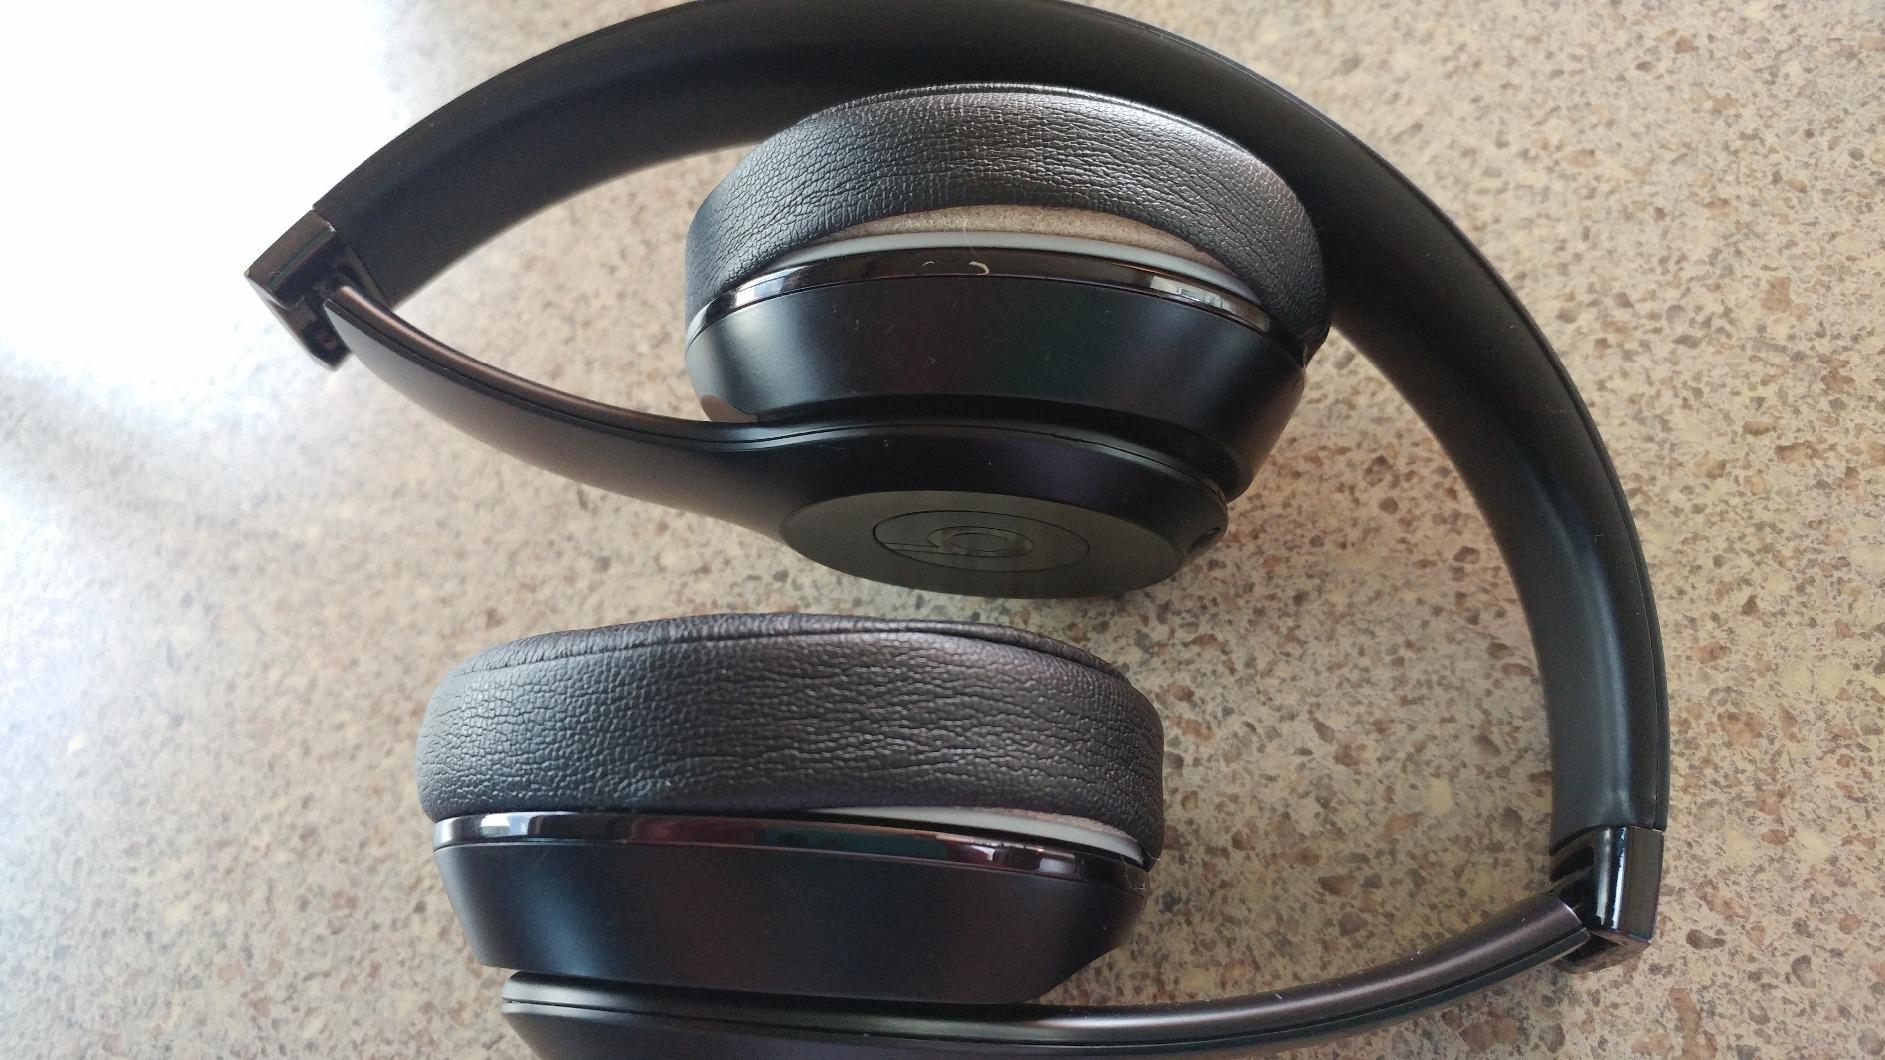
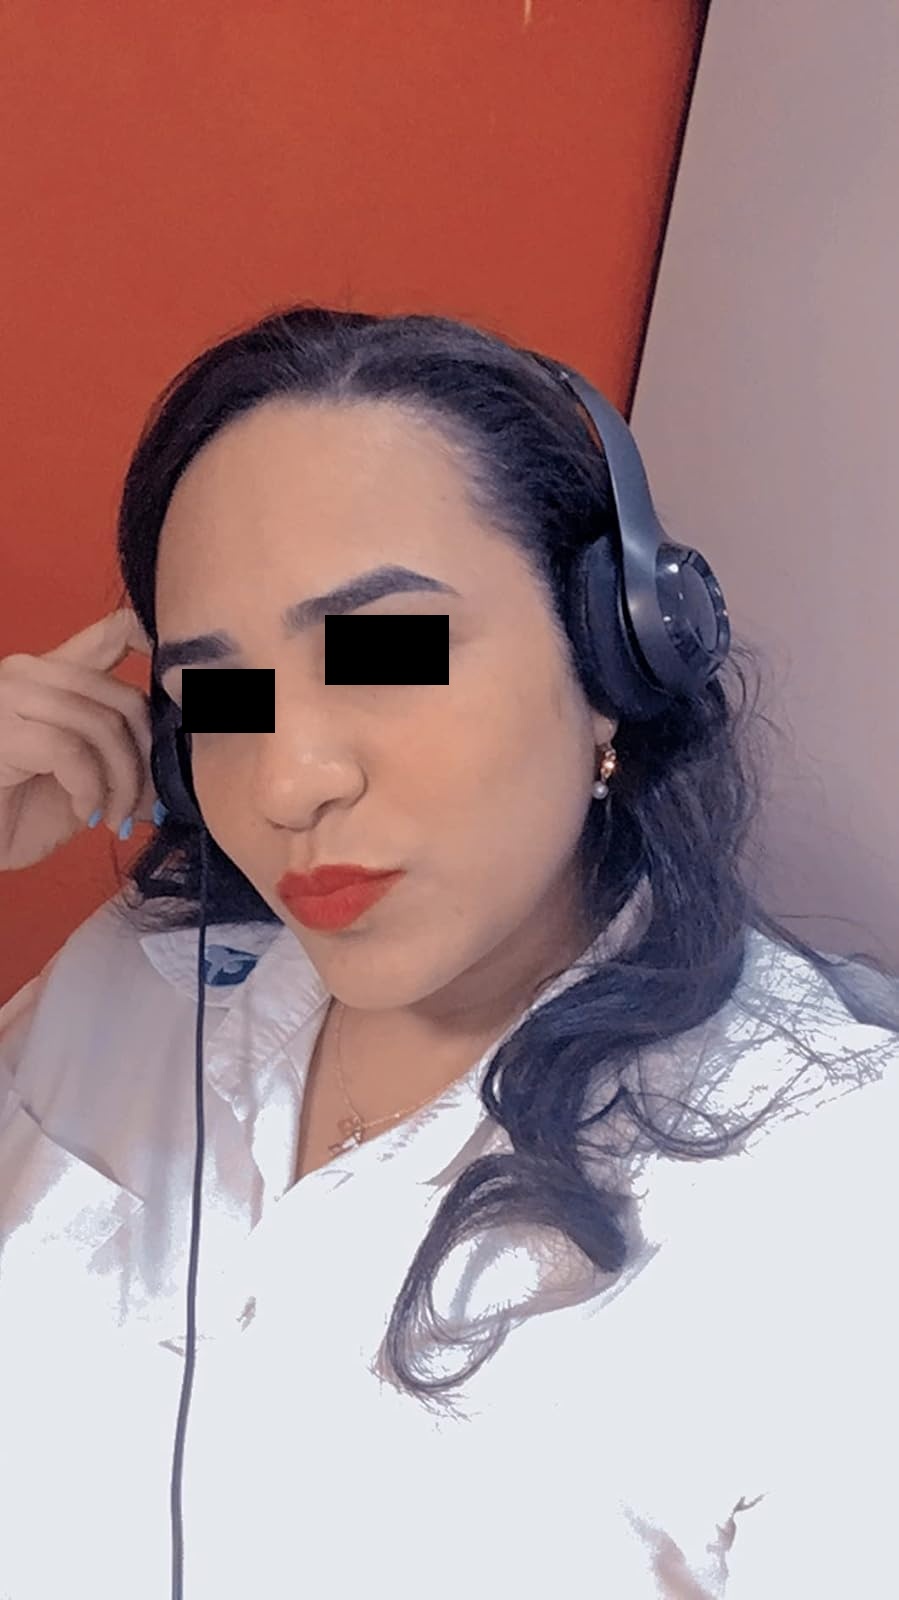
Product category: headphones
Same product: no